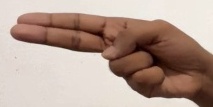
ASL sign: H